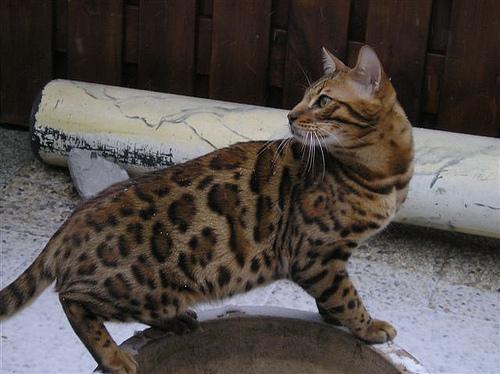
Breed: Bengal